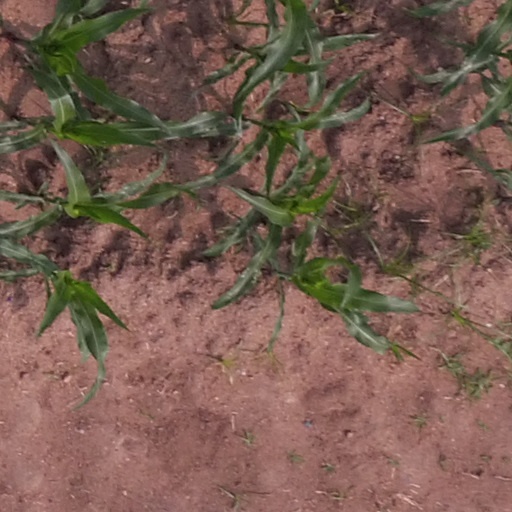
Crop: maize; corn